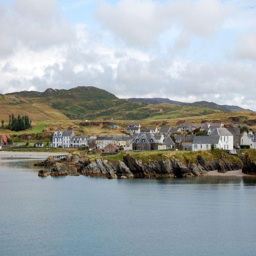
a city on the remote island